Triangle mesh

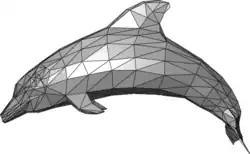
Example of a triangle mesh representing a dolphin

In computer graphics, a triangle mesh is a type of polygon mesh. It comprises a set of triangles (typically in three dimensions) that are connected by their common edges or vertices.